ABC (medicine)

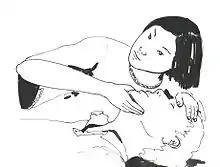
Opening the airway with a head tilt-chin lift maneuver

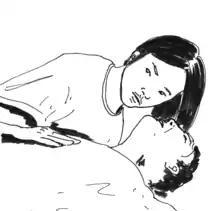
Looking, listening and feeling for breathing

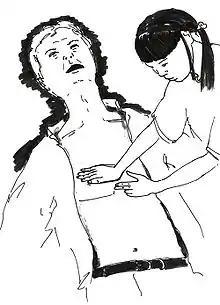
Perform chest compressions to support circulation in those who are non-responsive without meaningful breaths

ABC and its variations are initialism mnemonics for essential steps used by both medical professionals and lay persons (such as first aiders) when dealing with a patient. In its original form it stands for "Airway", "Breathing," and "Circulation". The protocol was originally developed as a memory aid for rescuers performing cardiopulmonary resuscitation, and the most widely known use of the initialism is in the care of the unconscious or unresponsive patient, although it is also used as a reminder of the priorities for assessment and treatment of patients in many acute medical and trauma situations, from first-aid to hospital medical treatment. Airway, breathing, and circulation are all vital for life, and each is required, in that order, for the next to be effective: a viable Airway is necessary for Breathing to provide oxygenated blood for Circulation. Since its development, the mnemonic has been extended and modified to fit the different areas in which it is used, with different versions changing the meaning of letters (such as from the original 'Circulation' to 'Compressions') or adding other letters (such as an optional "D" step for "Disability" or "Defibrillation").